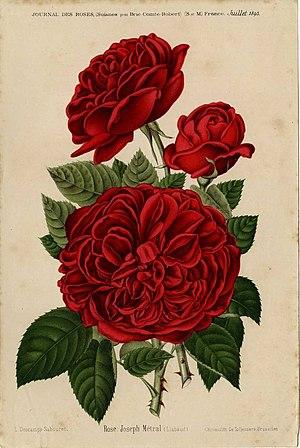
Rose 'Joseph Métral ' (Bernaix &amp
Alexandre Bernaix, né le 23 mars 1831 à Ruy dans l'Isère et mort le 3 octobre 1905 à Ruy, est un rosiériste français qui a marqué l'histoire de la rose dans la région lyonnaise dans la seconde moitié du XIXᵉ siècle.